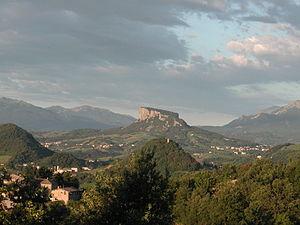
L'affaire de présumés faux tableaux d'art ancien est une affaire criminelle concernant plusieurs tableaux de maîtres anciens inondant le marché de l'art international et signalés comme étant des faux par une lettre anonyme adressée à la justice française en 2015.